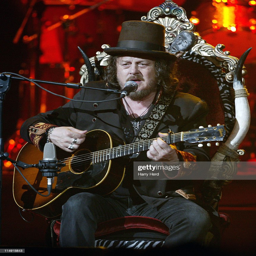
blues artist performs on stage .